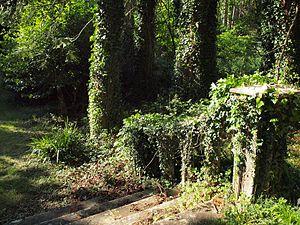
Le château de Charleville, en anglais Charleville Castle, est un château Irlandais construit dans la forêt autour de Tullamore dans le comté d'Offaly près de la rivière Clodiagh. Il est considéré comme l'un des plus beaux représentants de l'architecture gothique en Irlande.